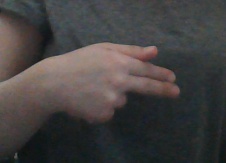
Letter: ghain